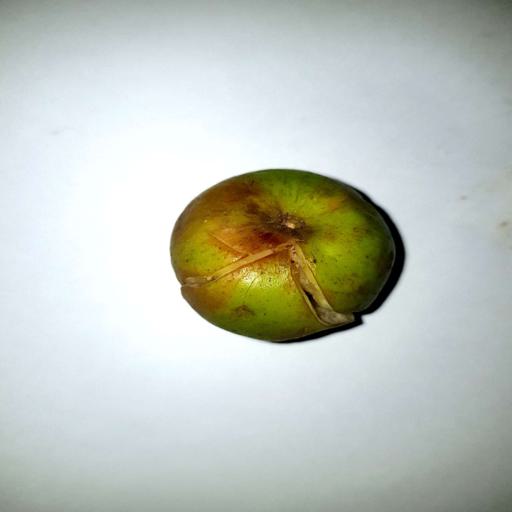
Label: bruised